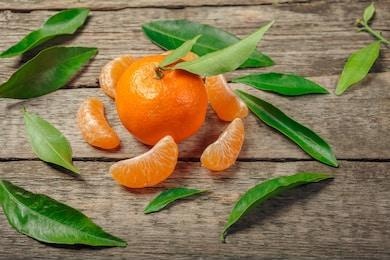
Label: mandarine